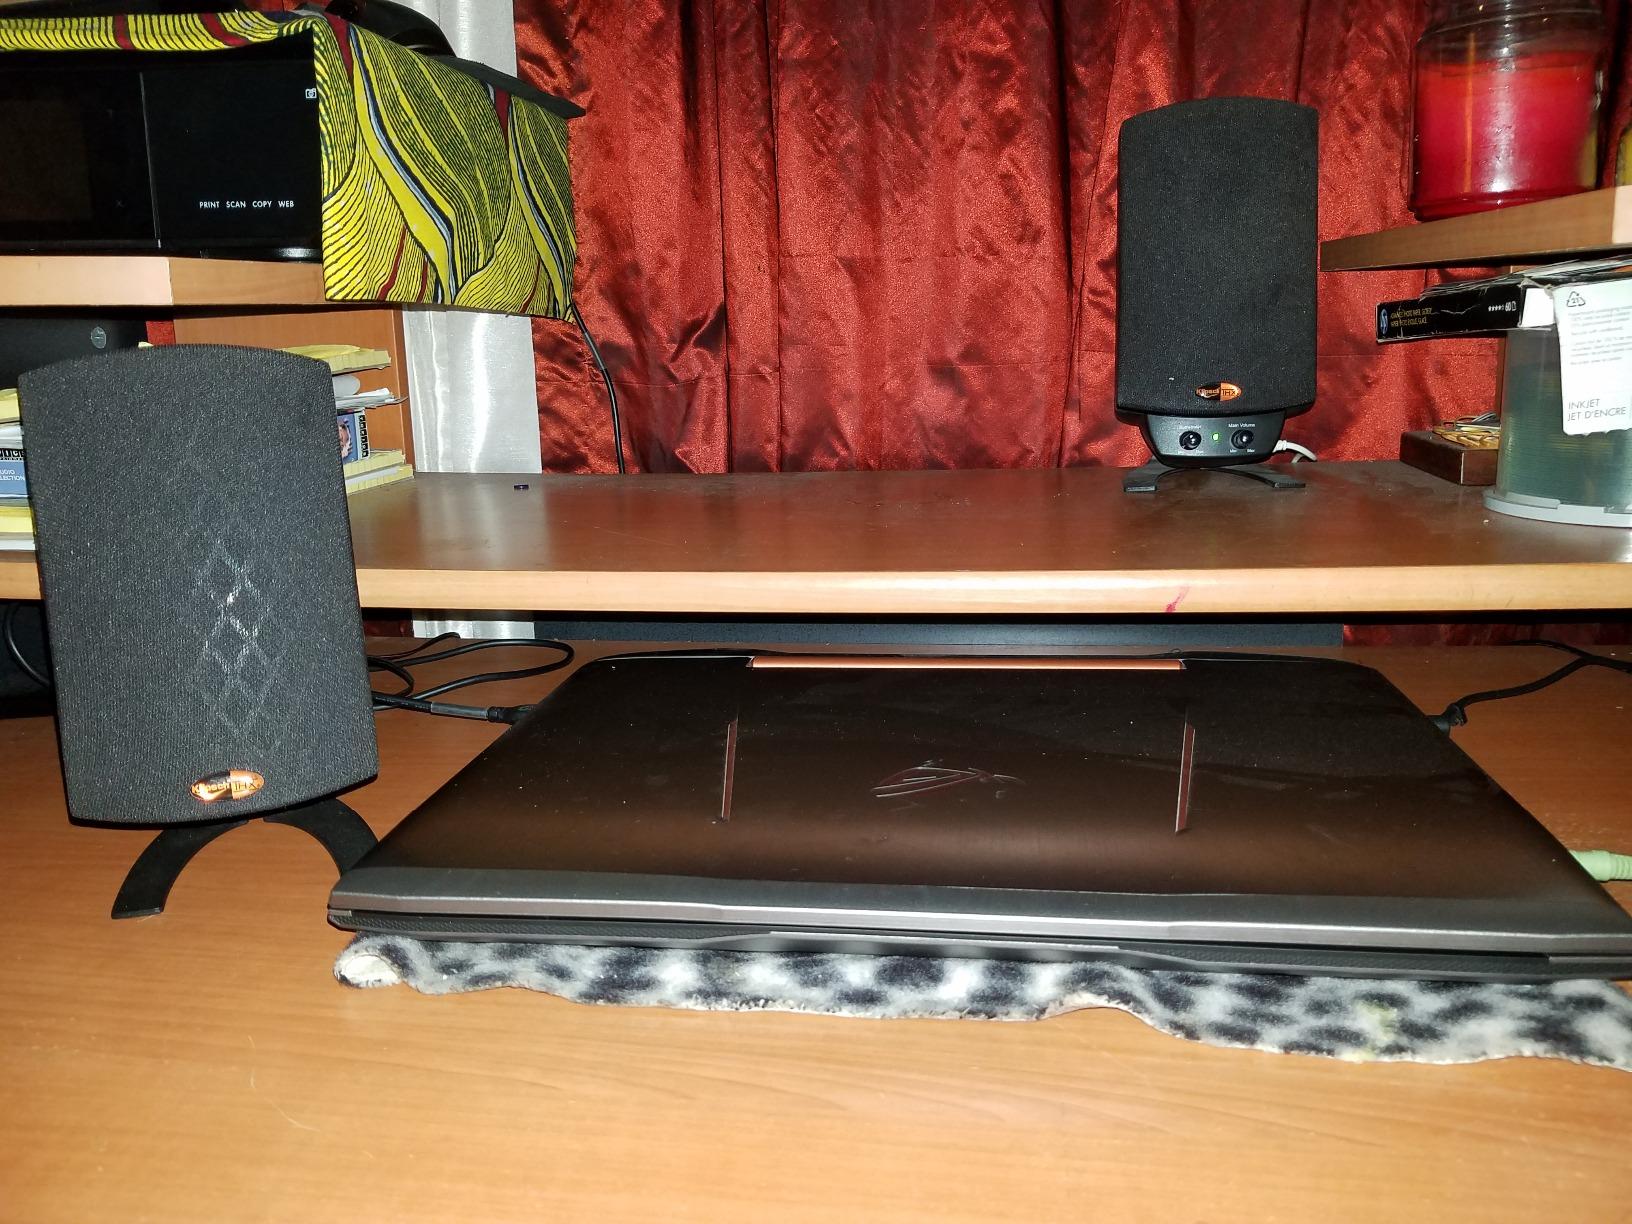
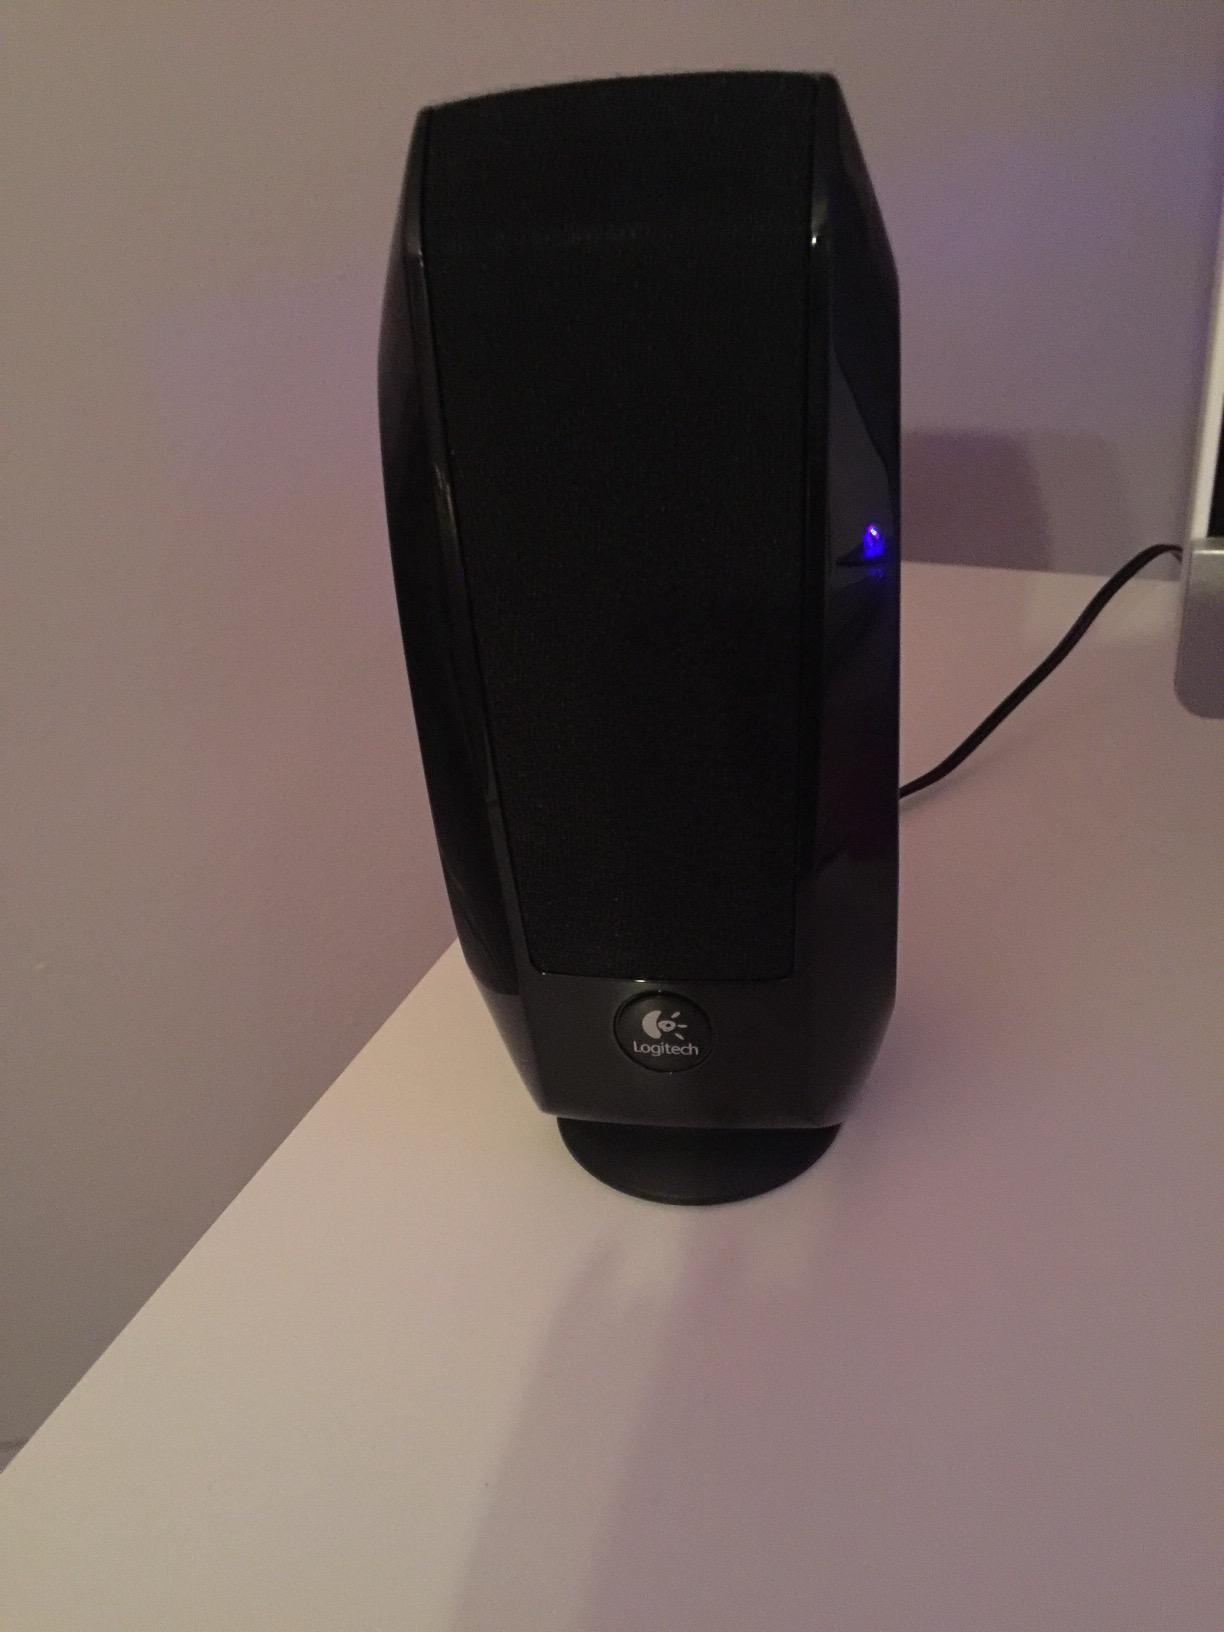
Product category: speaker
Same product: no